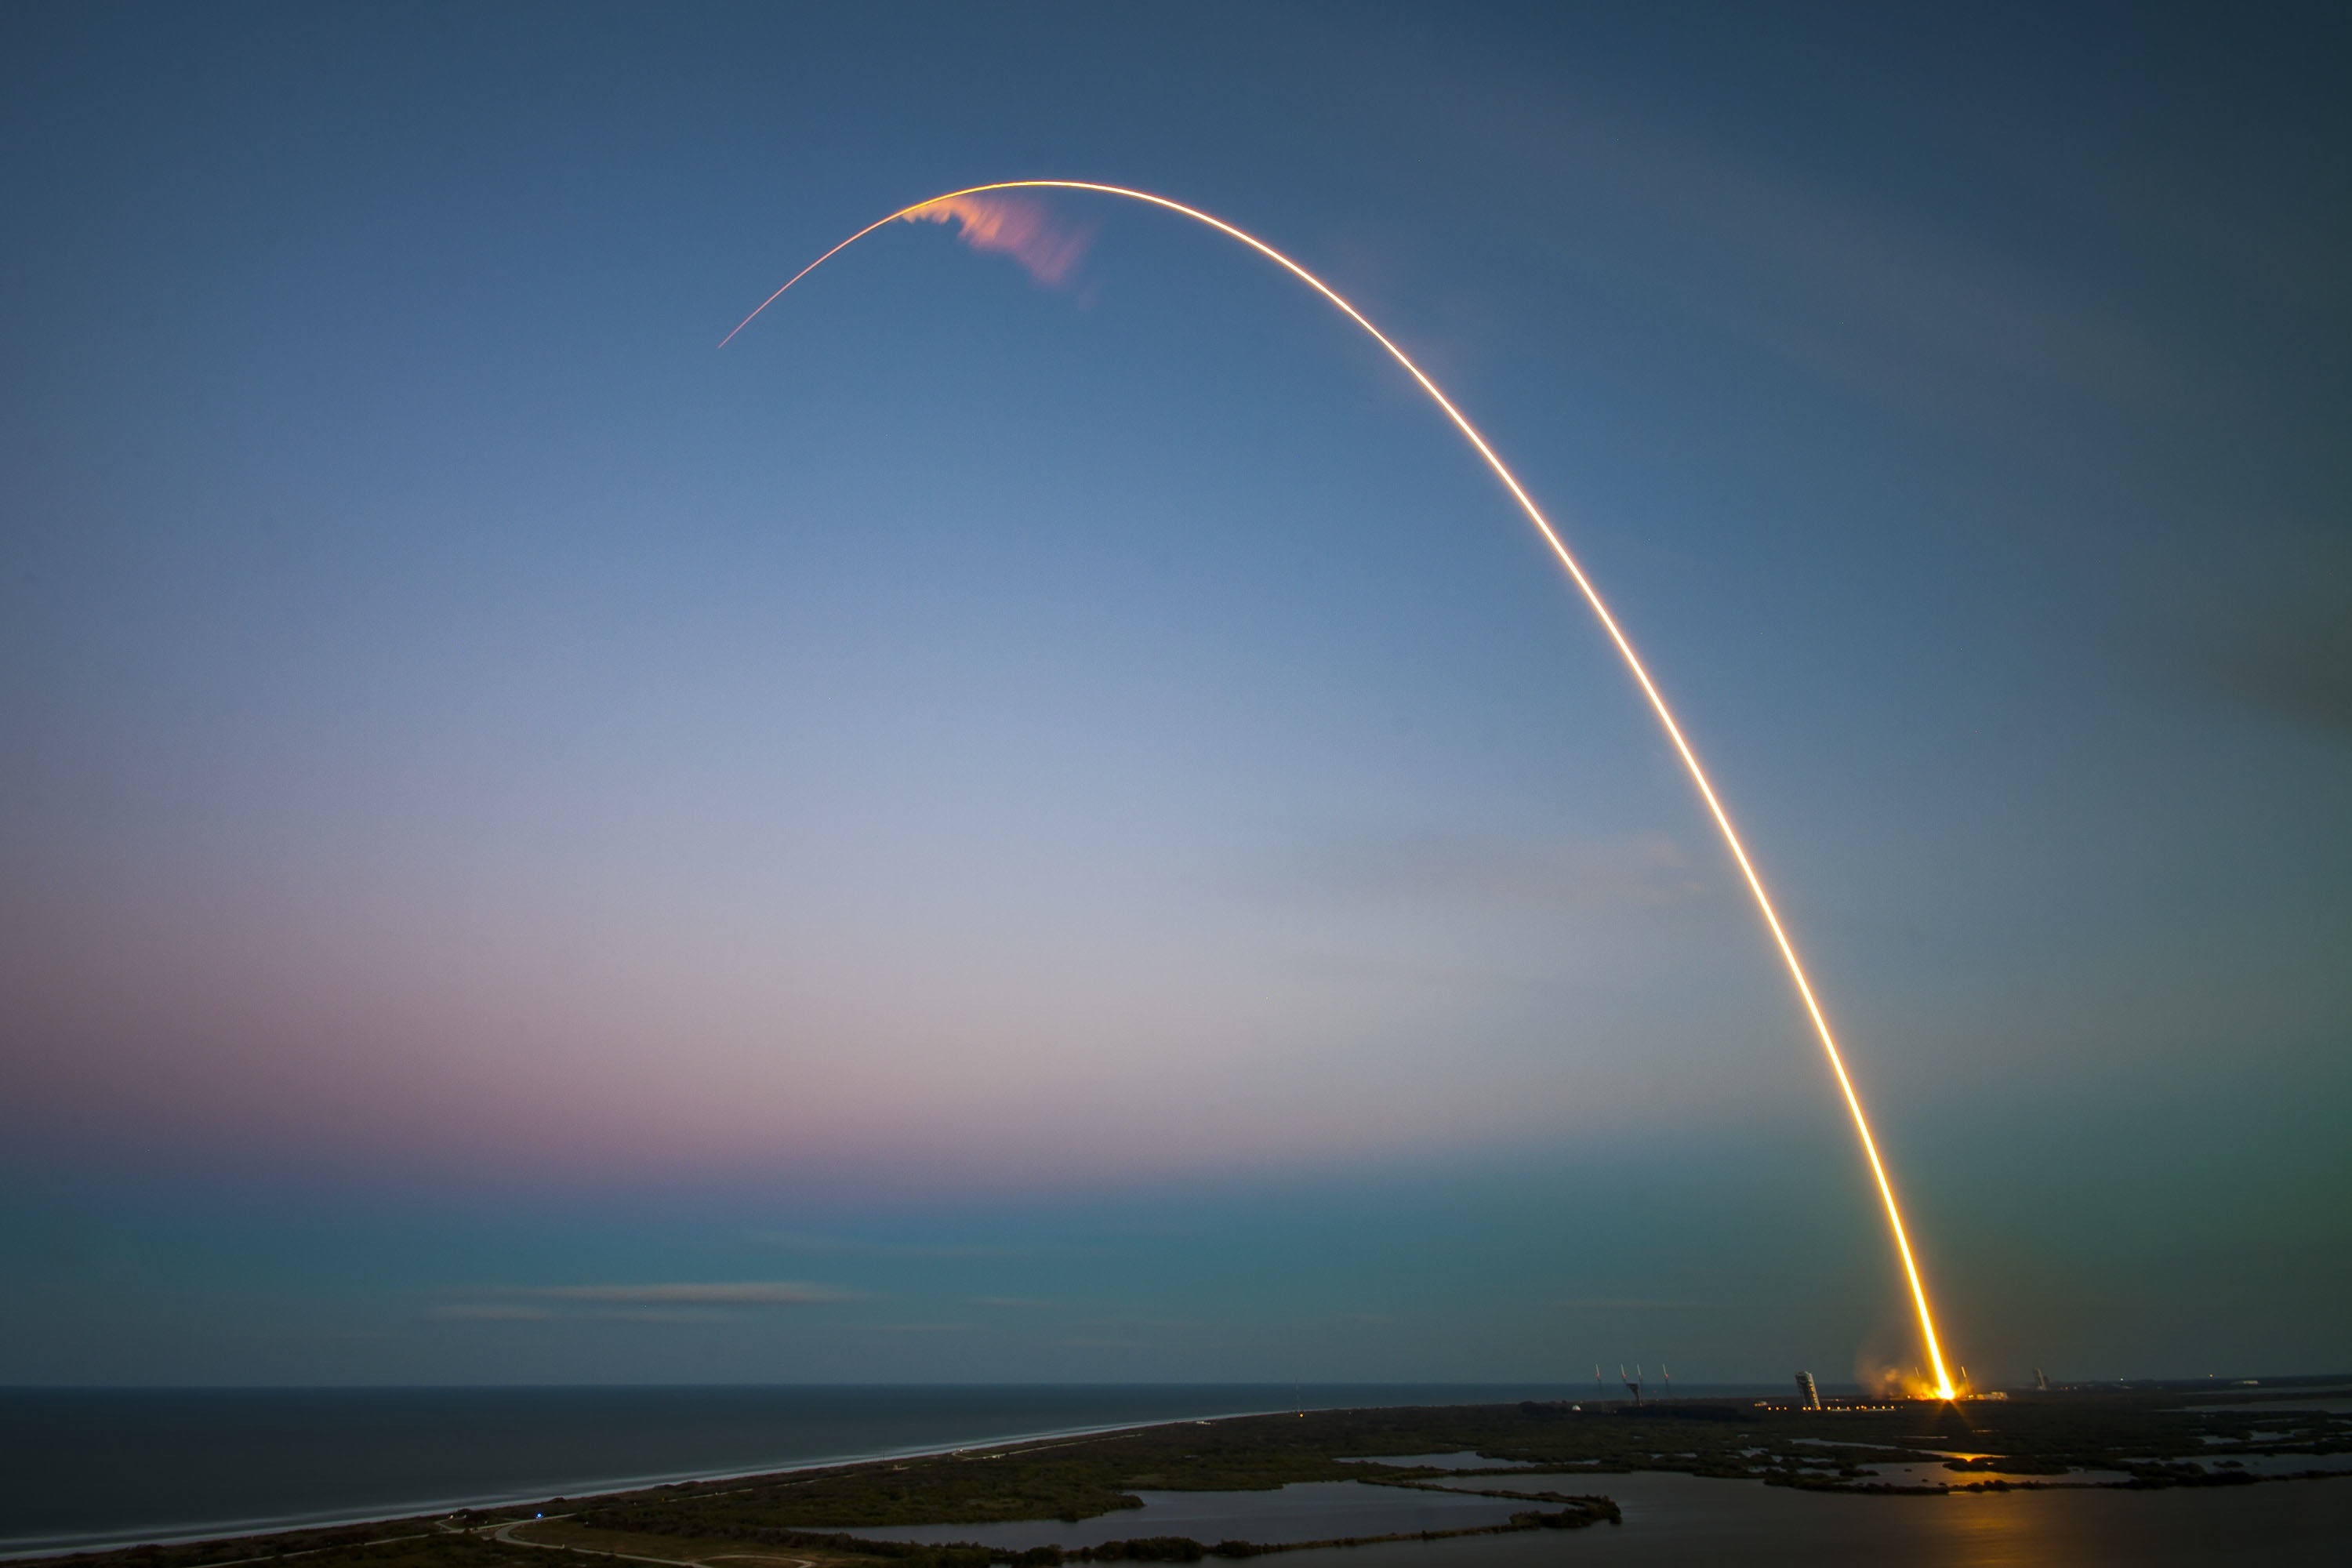
sea, horizon, sky, wind, space, rocket, satellite, nasa, launch, rainbow, sports, rocket launch, cape canaveral, orbit, meteorological phenomenon, ses 9 launch, falcon 9, spacex, atmosphere of earth